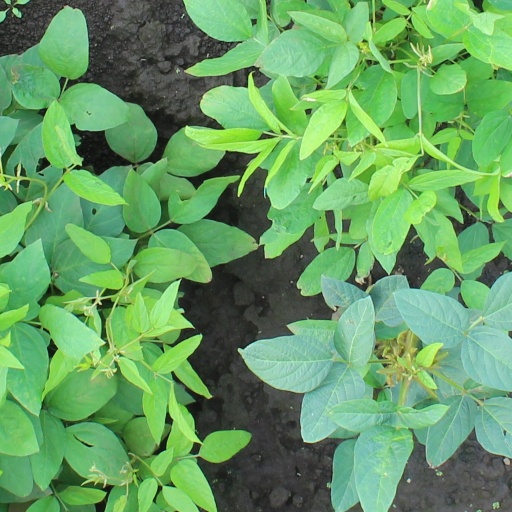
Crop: soybean